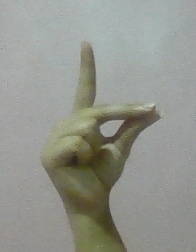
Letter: ta